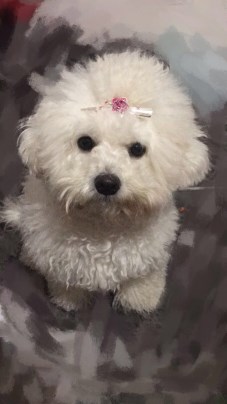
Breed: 3083-n000117-Bichon_Frise